Fargo (1996 film)

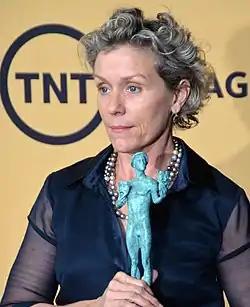
Frances McDormand's performance garnered critical acclaim, earning her the Academy Award for Best Actress.

"Fargo" premiered at the 1996 Cannes Film Festival, where it was nominated for the competition's highest honor, the Palme d'Or. Joel Coen won the top directorial award, the "Prix de la mise en scène". Subsequent notable screenings included the Pusan International Film Festival in South Korea, the Karlovy Vary International Film Festival in the Czech Republic, and the Naples Film Festival. In 2006, the sixth annual Fargo Film Festival marked "Fargo"s tenth anniversary by projecting the movie on the north side of Fargo's then tallest building, the Radisson Hotel.